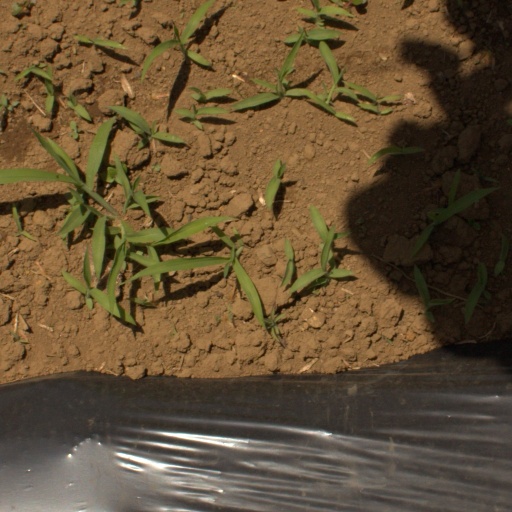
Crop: Jerusalem artichoke